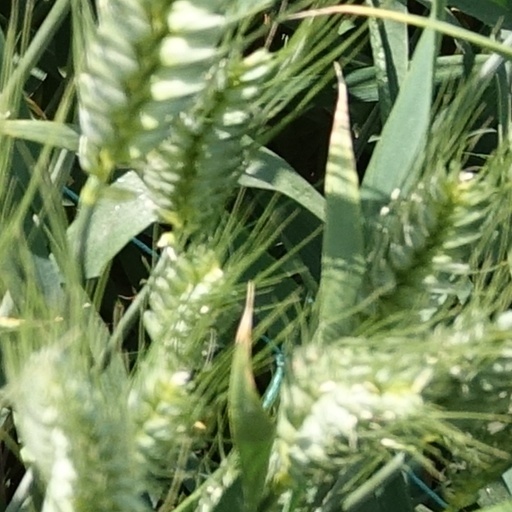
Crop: wheat